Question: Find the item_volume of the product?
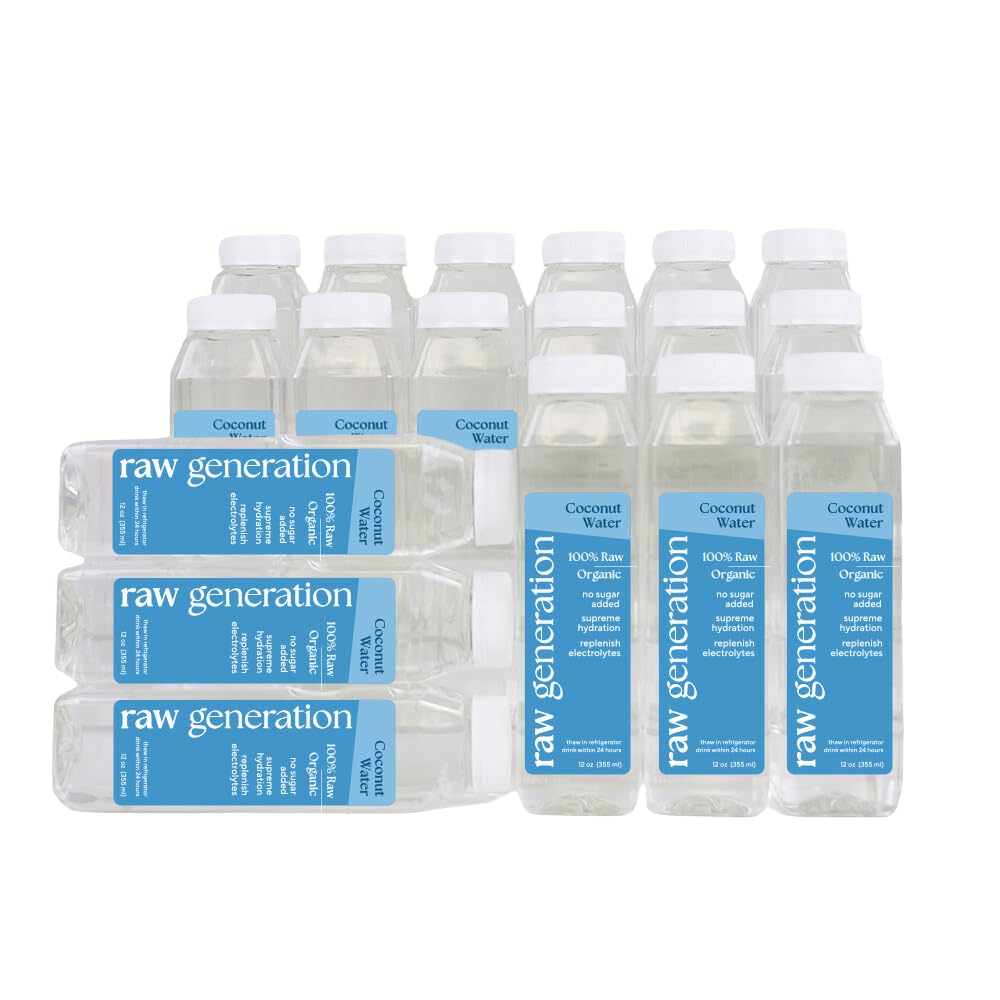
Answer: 12.0 fluid ounce